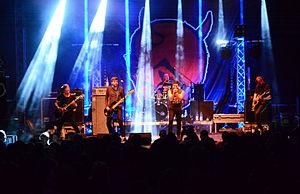
Satanic Surfers est un groupe de skate punk et hardcore mélodique suédois. Il sévit depuis le début des années 1990.